The Blancheville Monster

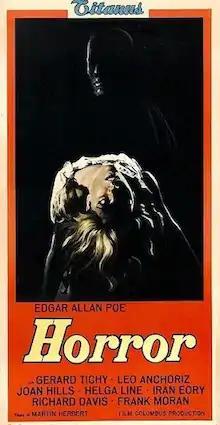
Italian film poster for "The Blancheville Monster"

The Blancheville Monster, released in the UK and Italy as Horror, is a 1963 horror film directed by Alberto de Martino. The film's script by Gianni Grimaldi and Bruno Corbucci is promoted as being based on the works of Edgar Allan Poe, but actually only borrows elements from the short stories "The Fall of the House of Usher", "A Tale of the Ragged Mountains" and "Some Words with a Mummy". Long after its release, director Alberto de Martino described his film as "a little film of no importance".